Islamic finance products, services and contracts

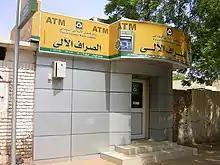
The Faisal Islamic Bank in Khartoum.

is a financing arrangement where the financier buys some asset from the customer on spot basis, with the price paid by the financier constituting the "loan". Subsequently, the asset is sold back to the customer who pays in installments over time, essentially "paying back the loan". Since loaning of cash for profit is forbidden in Islamic Finance, there are differences of opinion amongst the scholars on the permissibility of "Bai' al 'inah". According to the Institute of Islamic Banking and Insurance, it "serves as a ruse for lending on interest", but "Bai' al inah" is practised in Malaysia and similar jurisdictions.